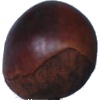
Label: Chestnut 1